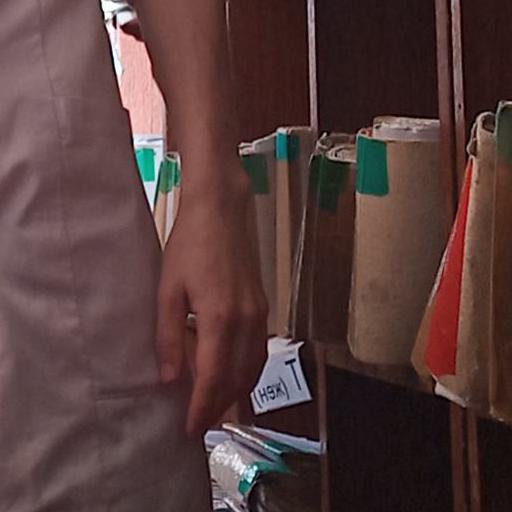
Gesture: no_gesture